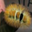
Label: caterpillar